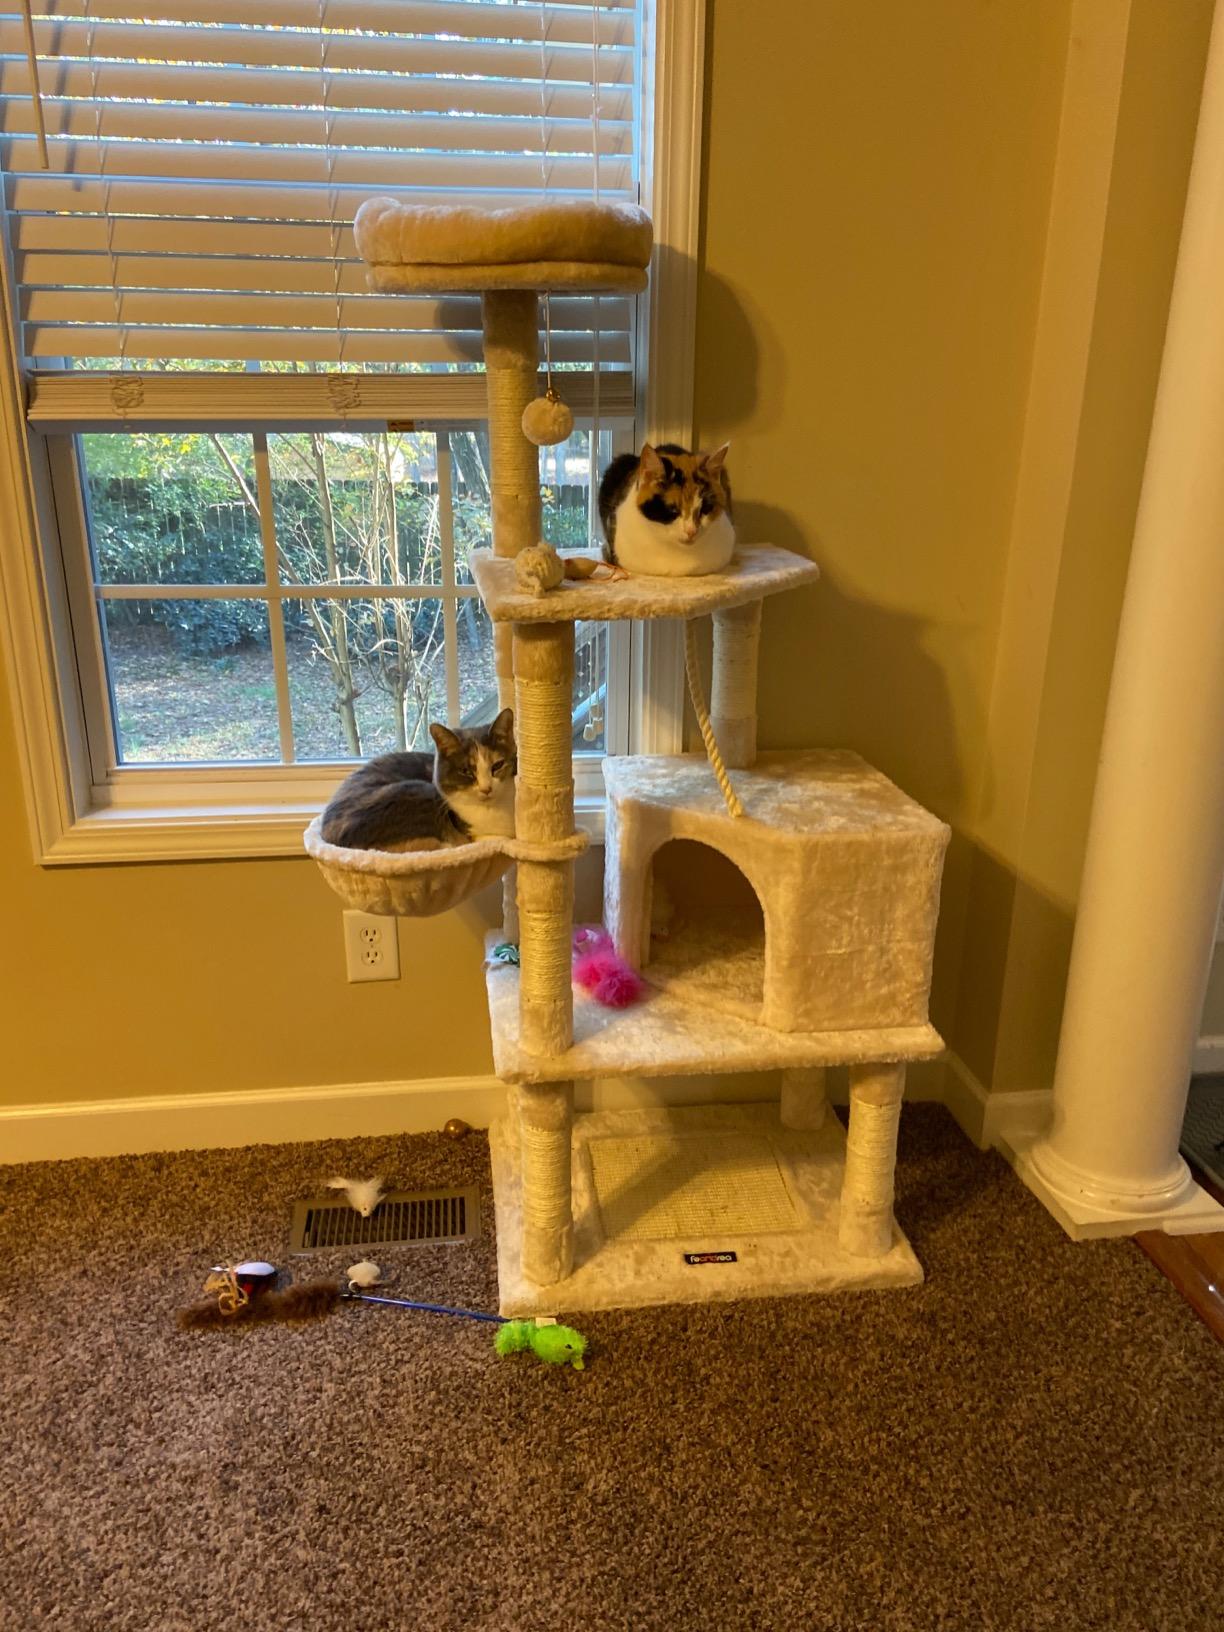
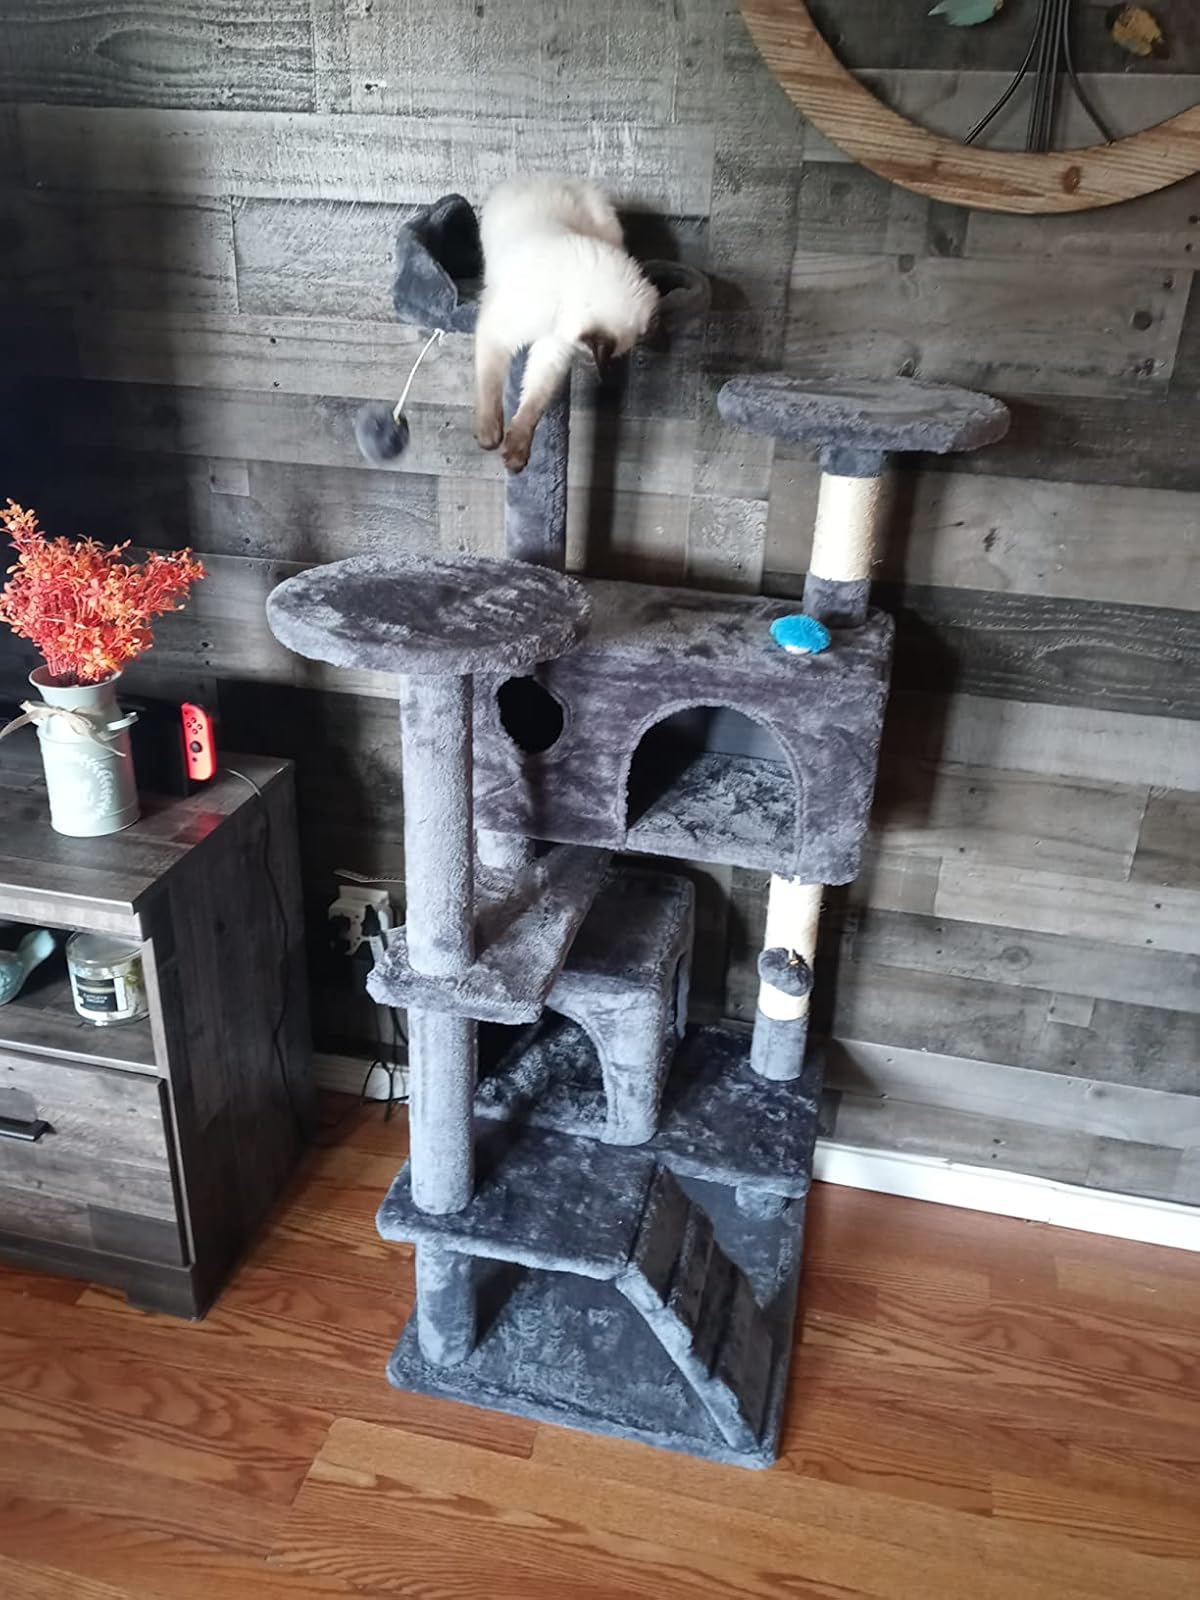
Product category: items_cat tree
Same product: no